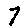
Label: 7